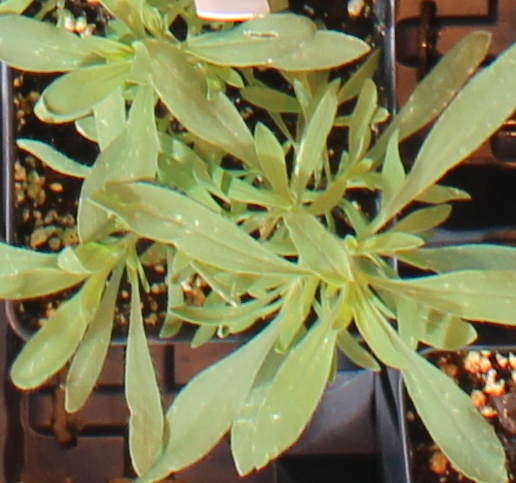
Label: Kochia